Synne Jensen

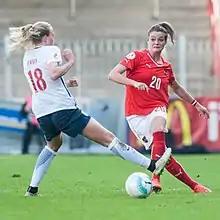
Steyr, Austria, April 10th, 2016, ÖFB Women's European Championship qualification - Austria vs Norway.

Synne Sofie Kinden Jensen (born 15 February 1996) is a Norwegian professional footballer who plays as a forward for Atlético Madrid. She made her debut for the Norway women's national team in 2014.